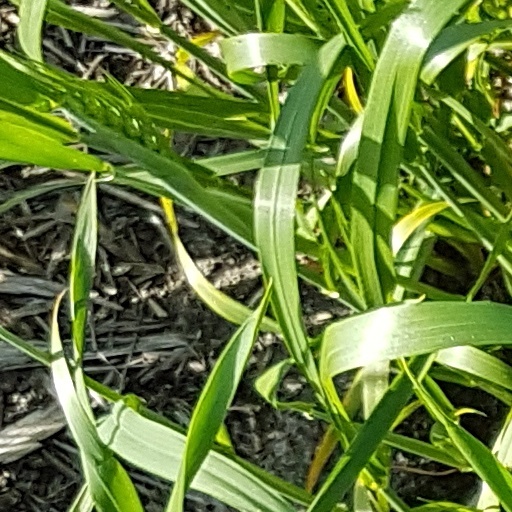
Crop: wheat